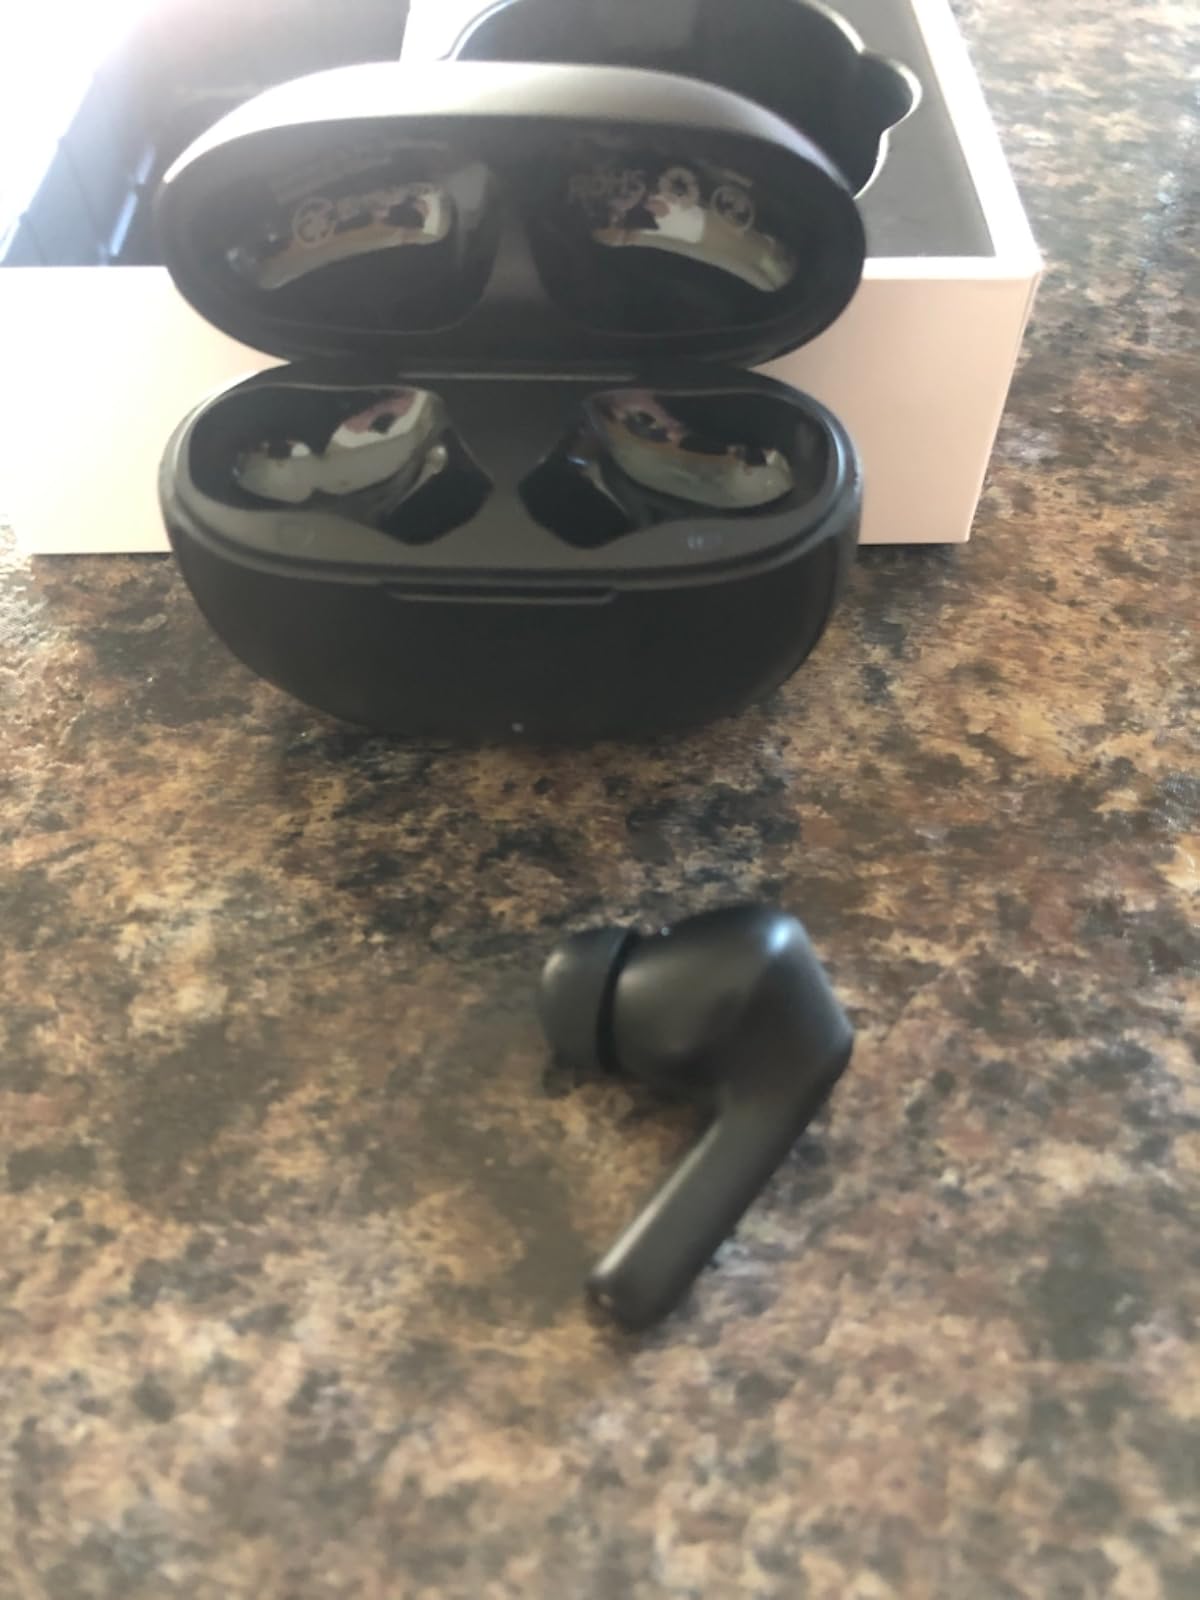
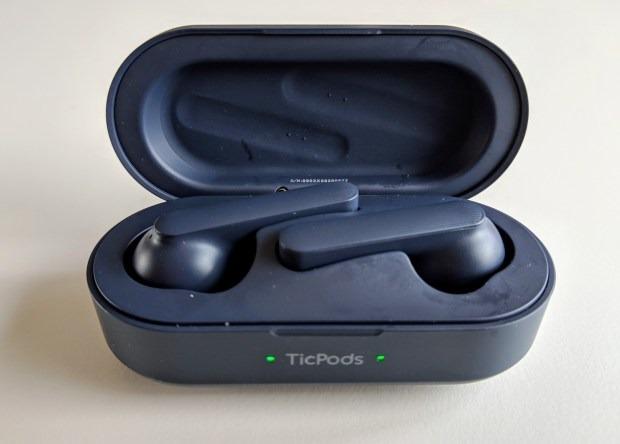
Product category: earbuds
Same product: no